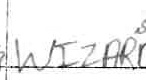
Label: Wizards